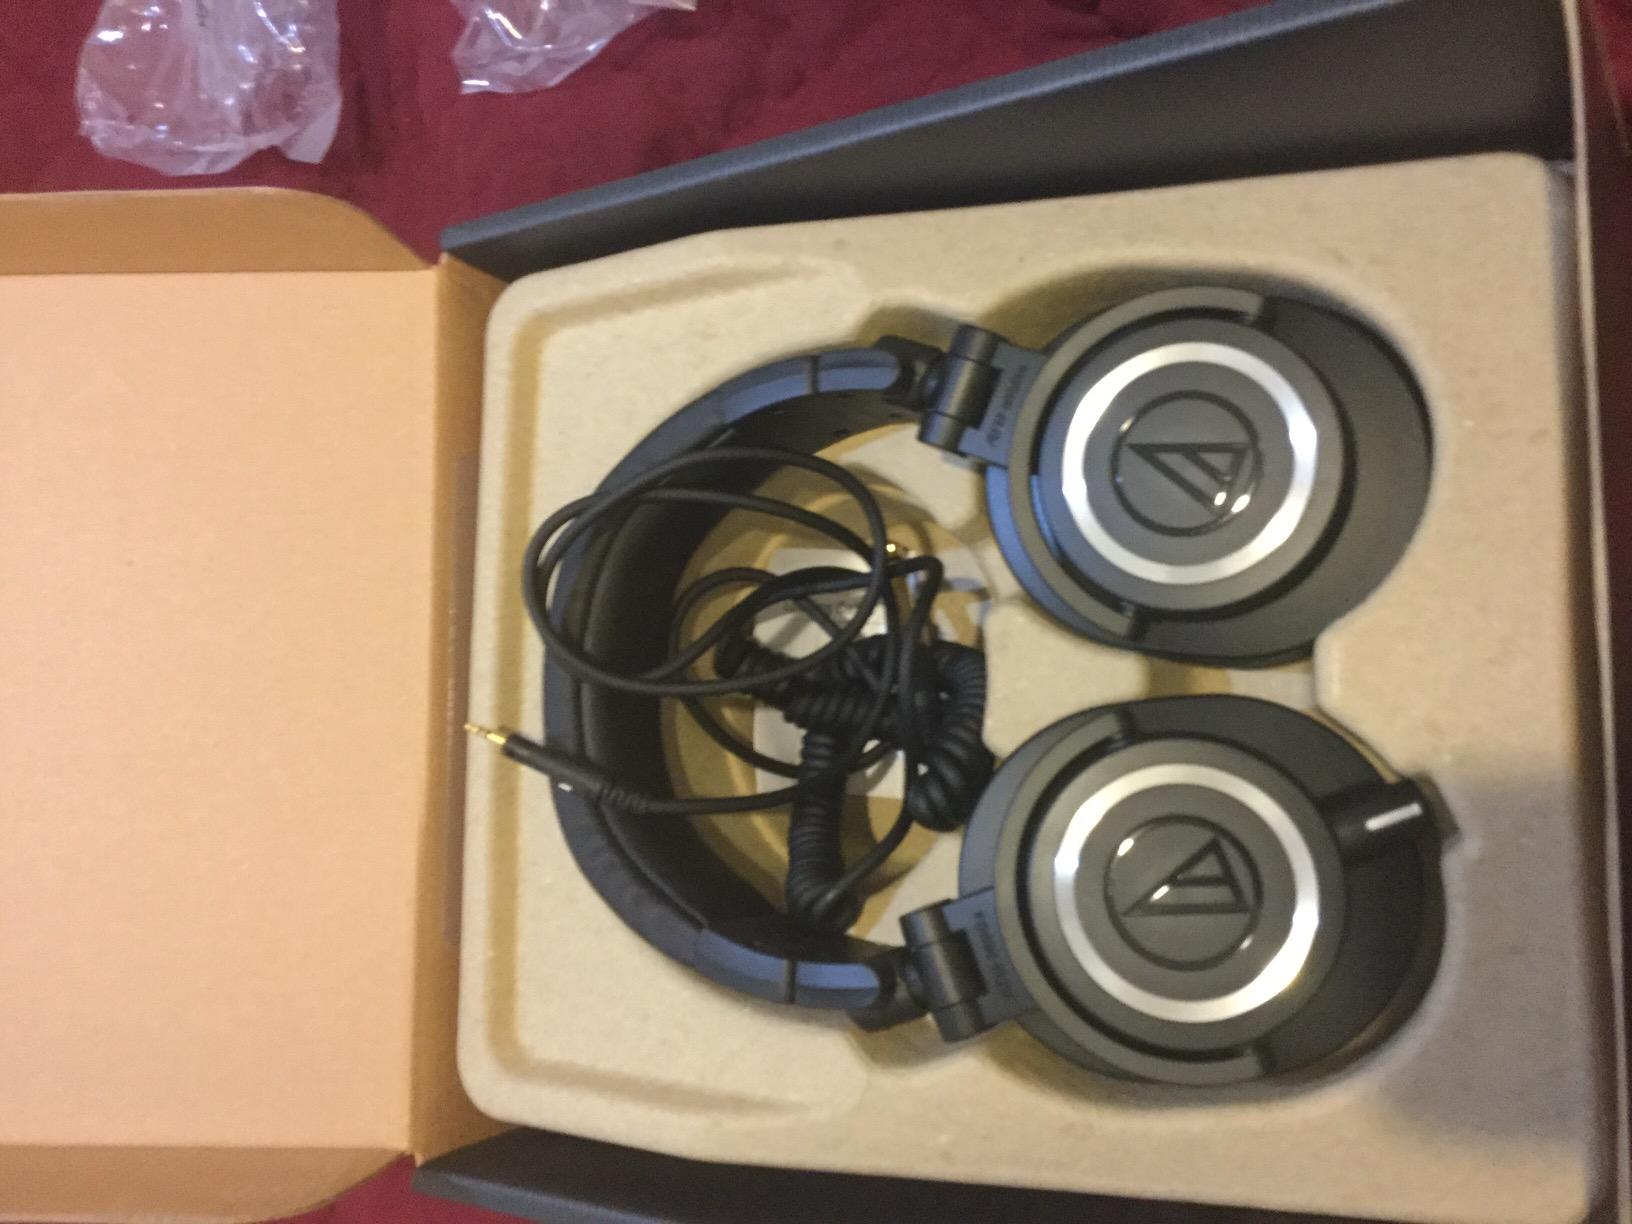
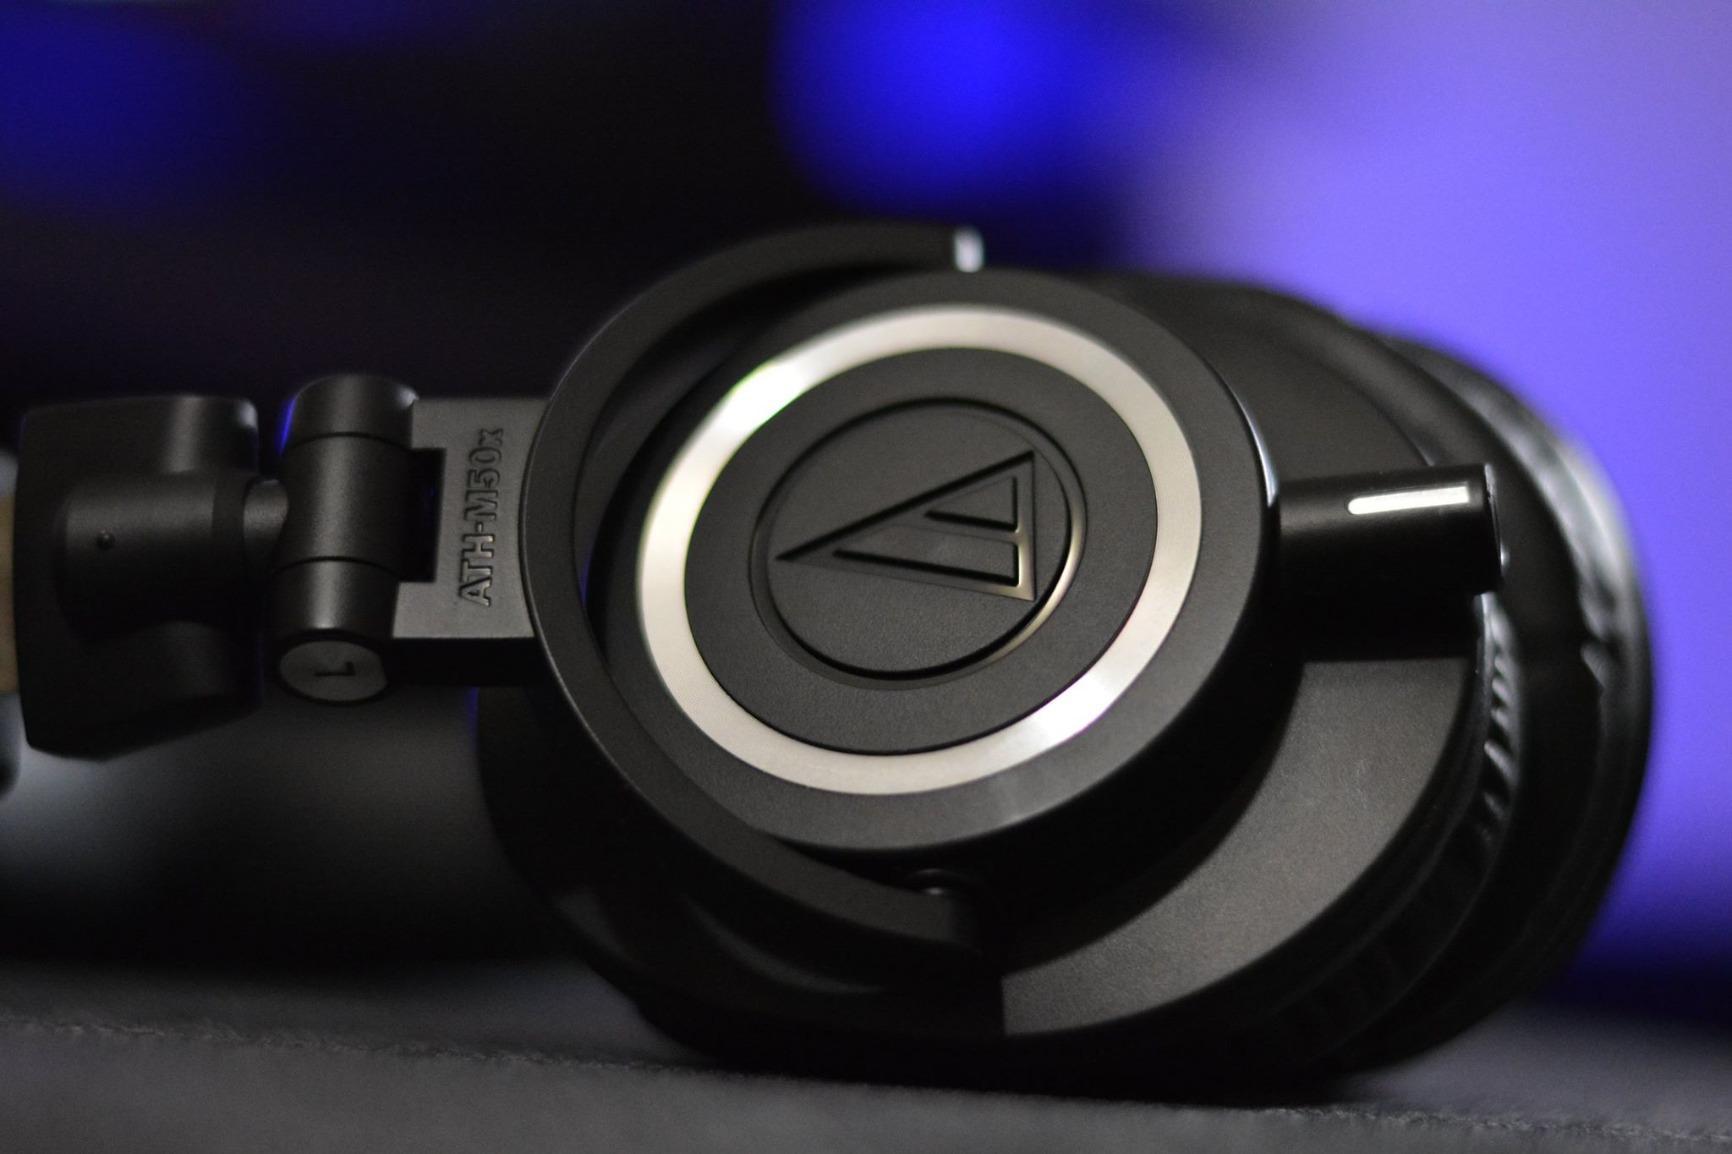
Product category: headphones
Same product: yes